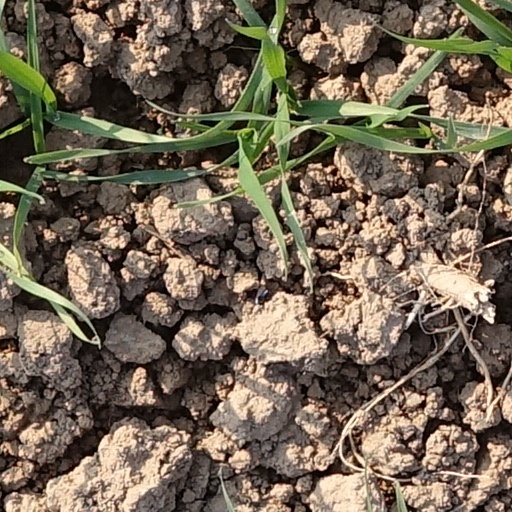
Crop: wheat